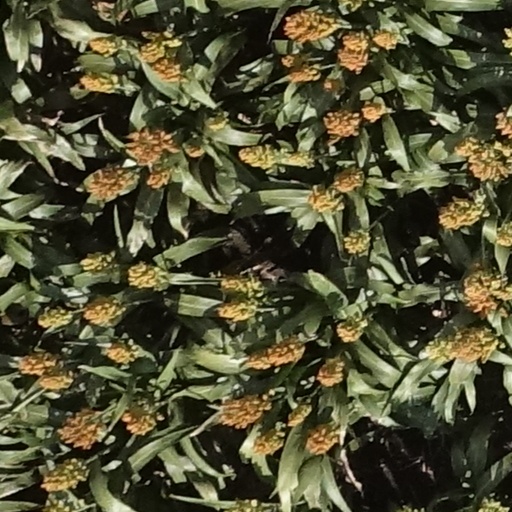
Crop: sorghum